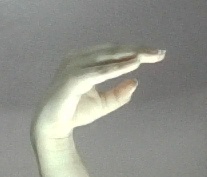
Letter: jeem